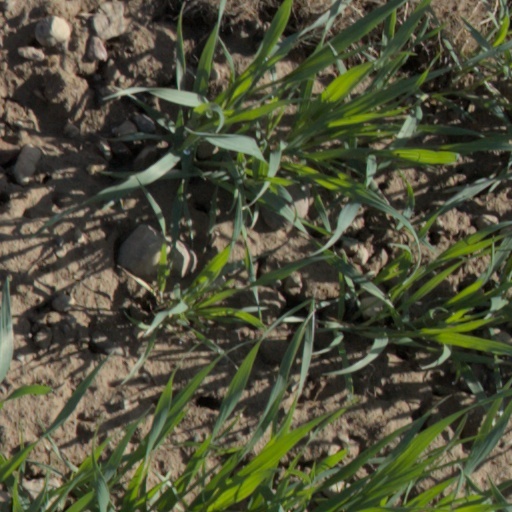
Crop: wheat